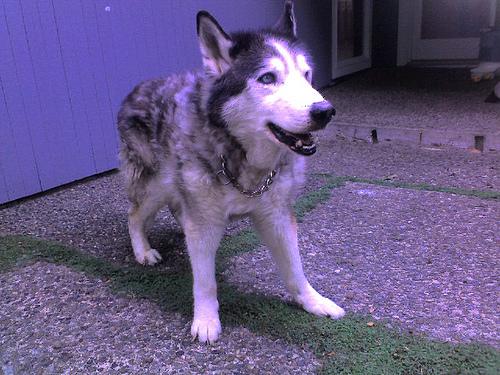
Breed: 1160-n000003-Siberian_husky